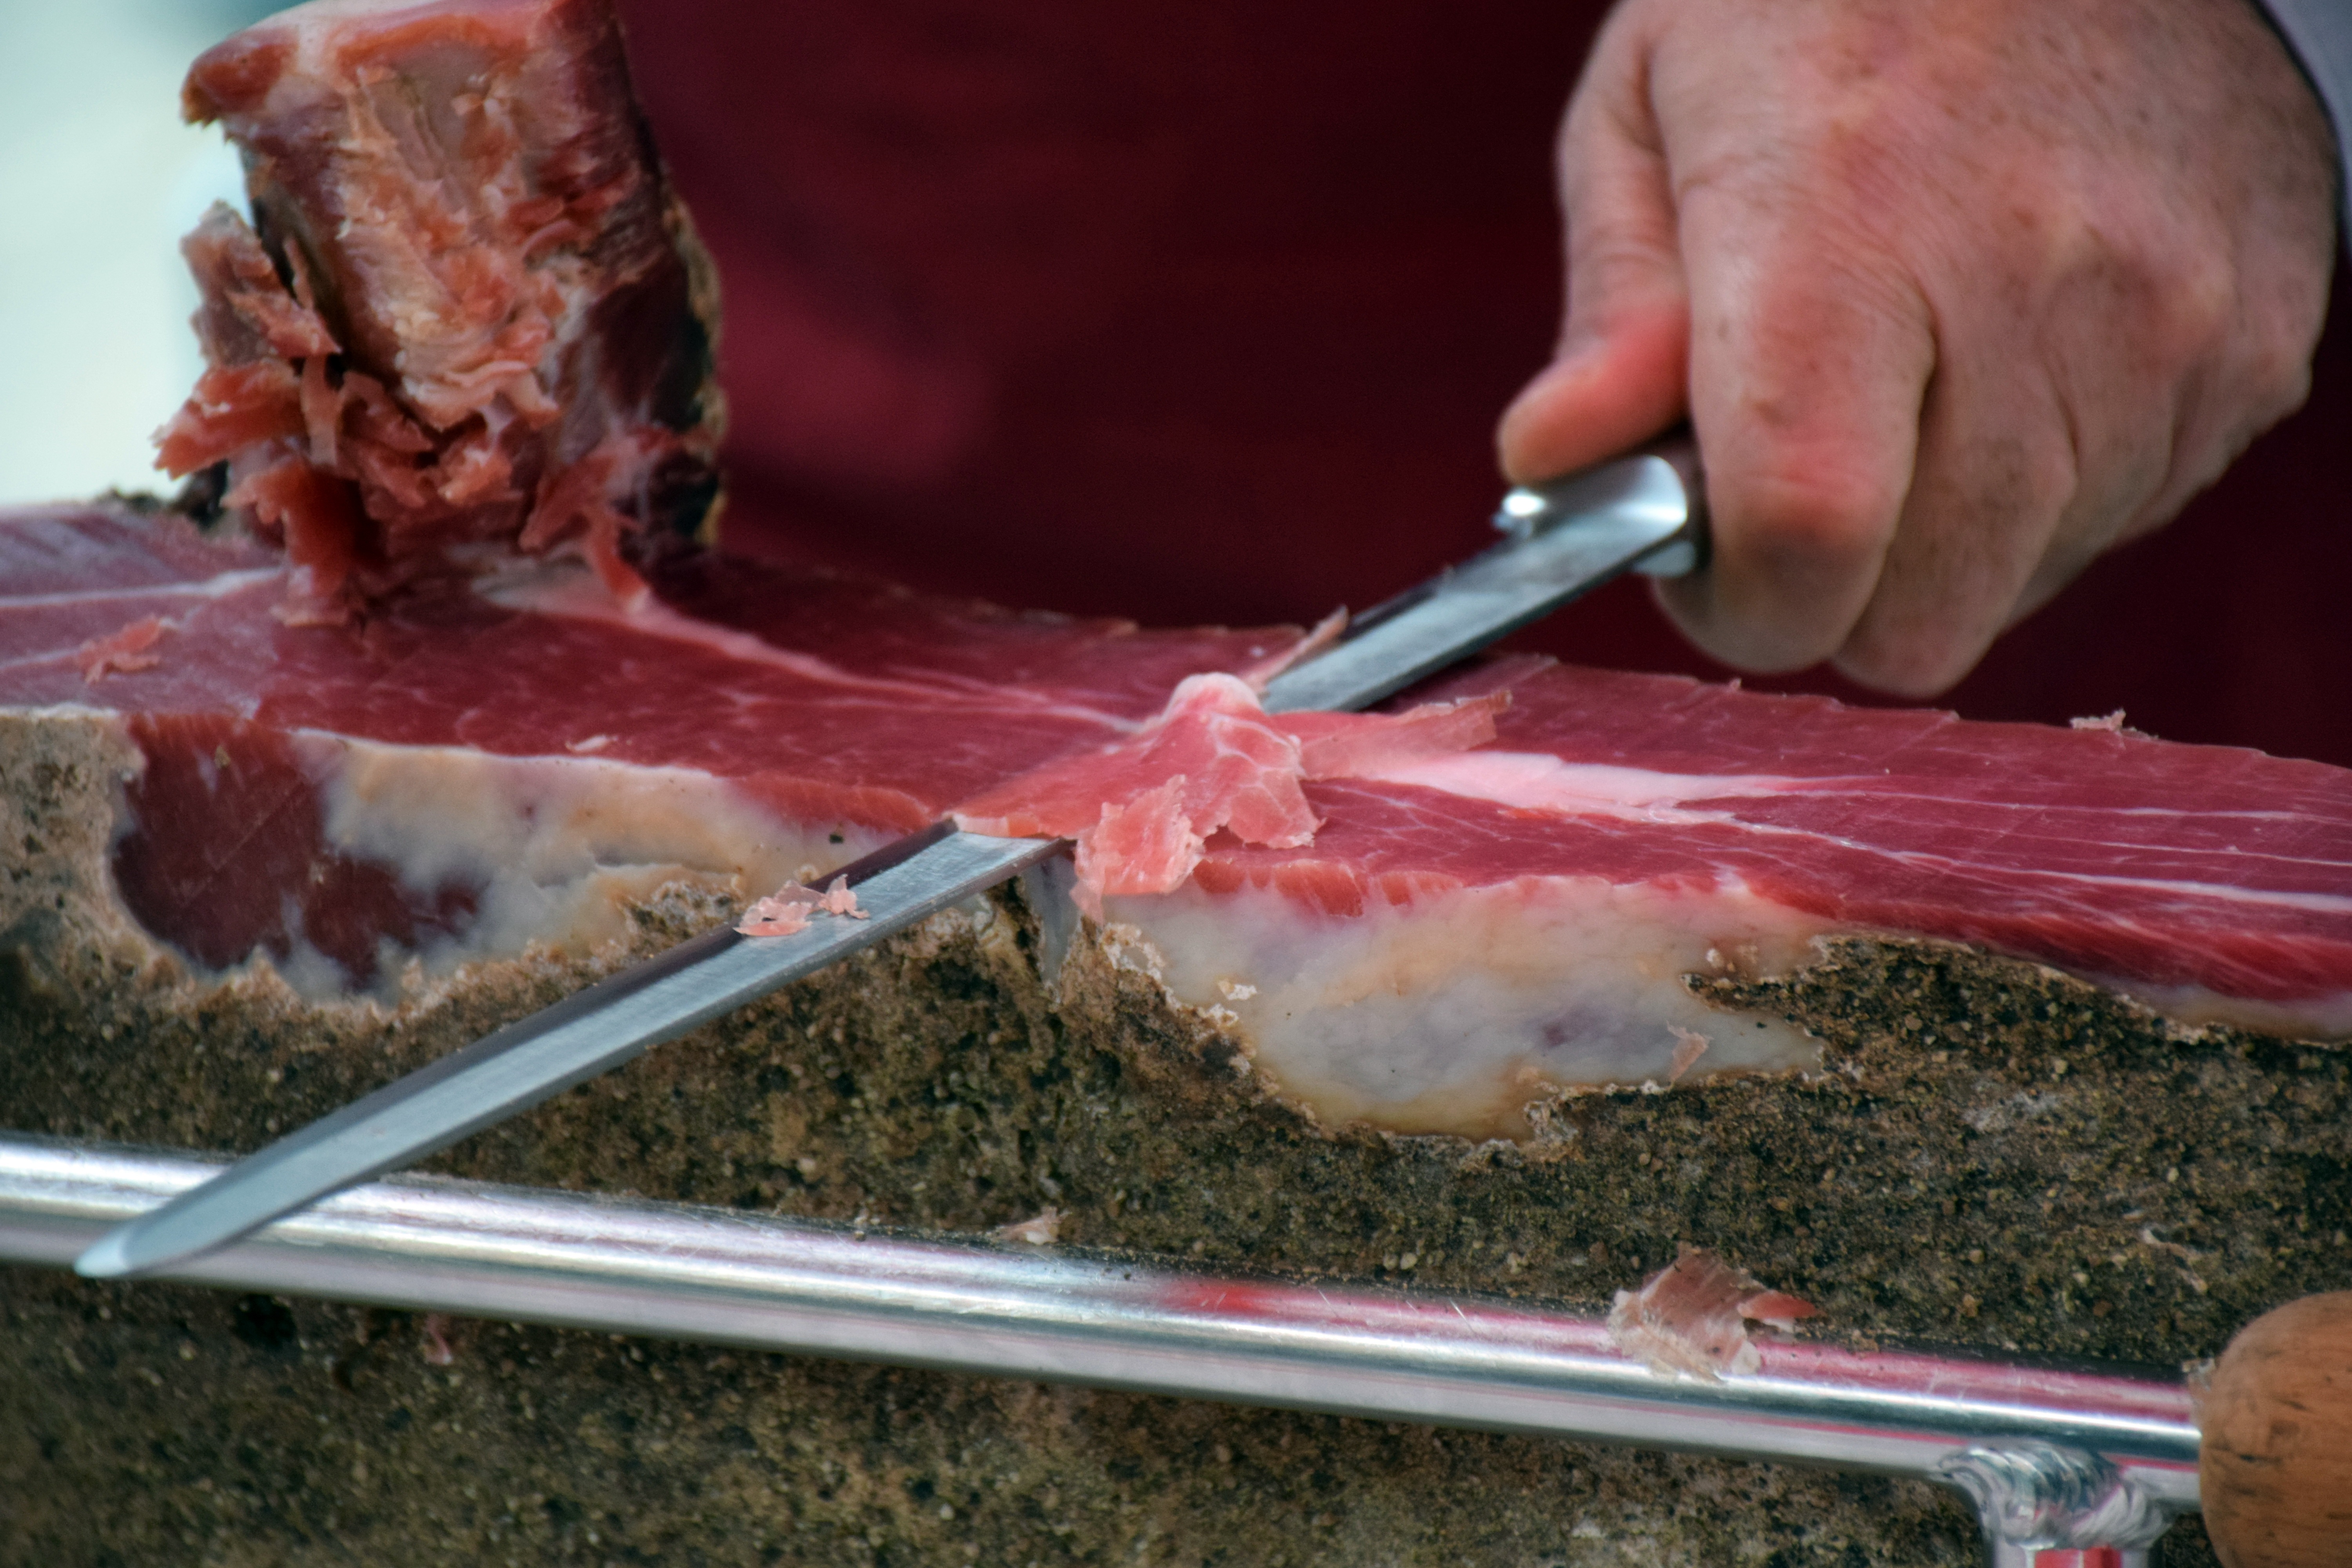
dish, food, fish, gourmet, meat, pork, cuisine, delicious, prosciutto, cutting, croatia, ham, smoked, appetizer, animal source foods